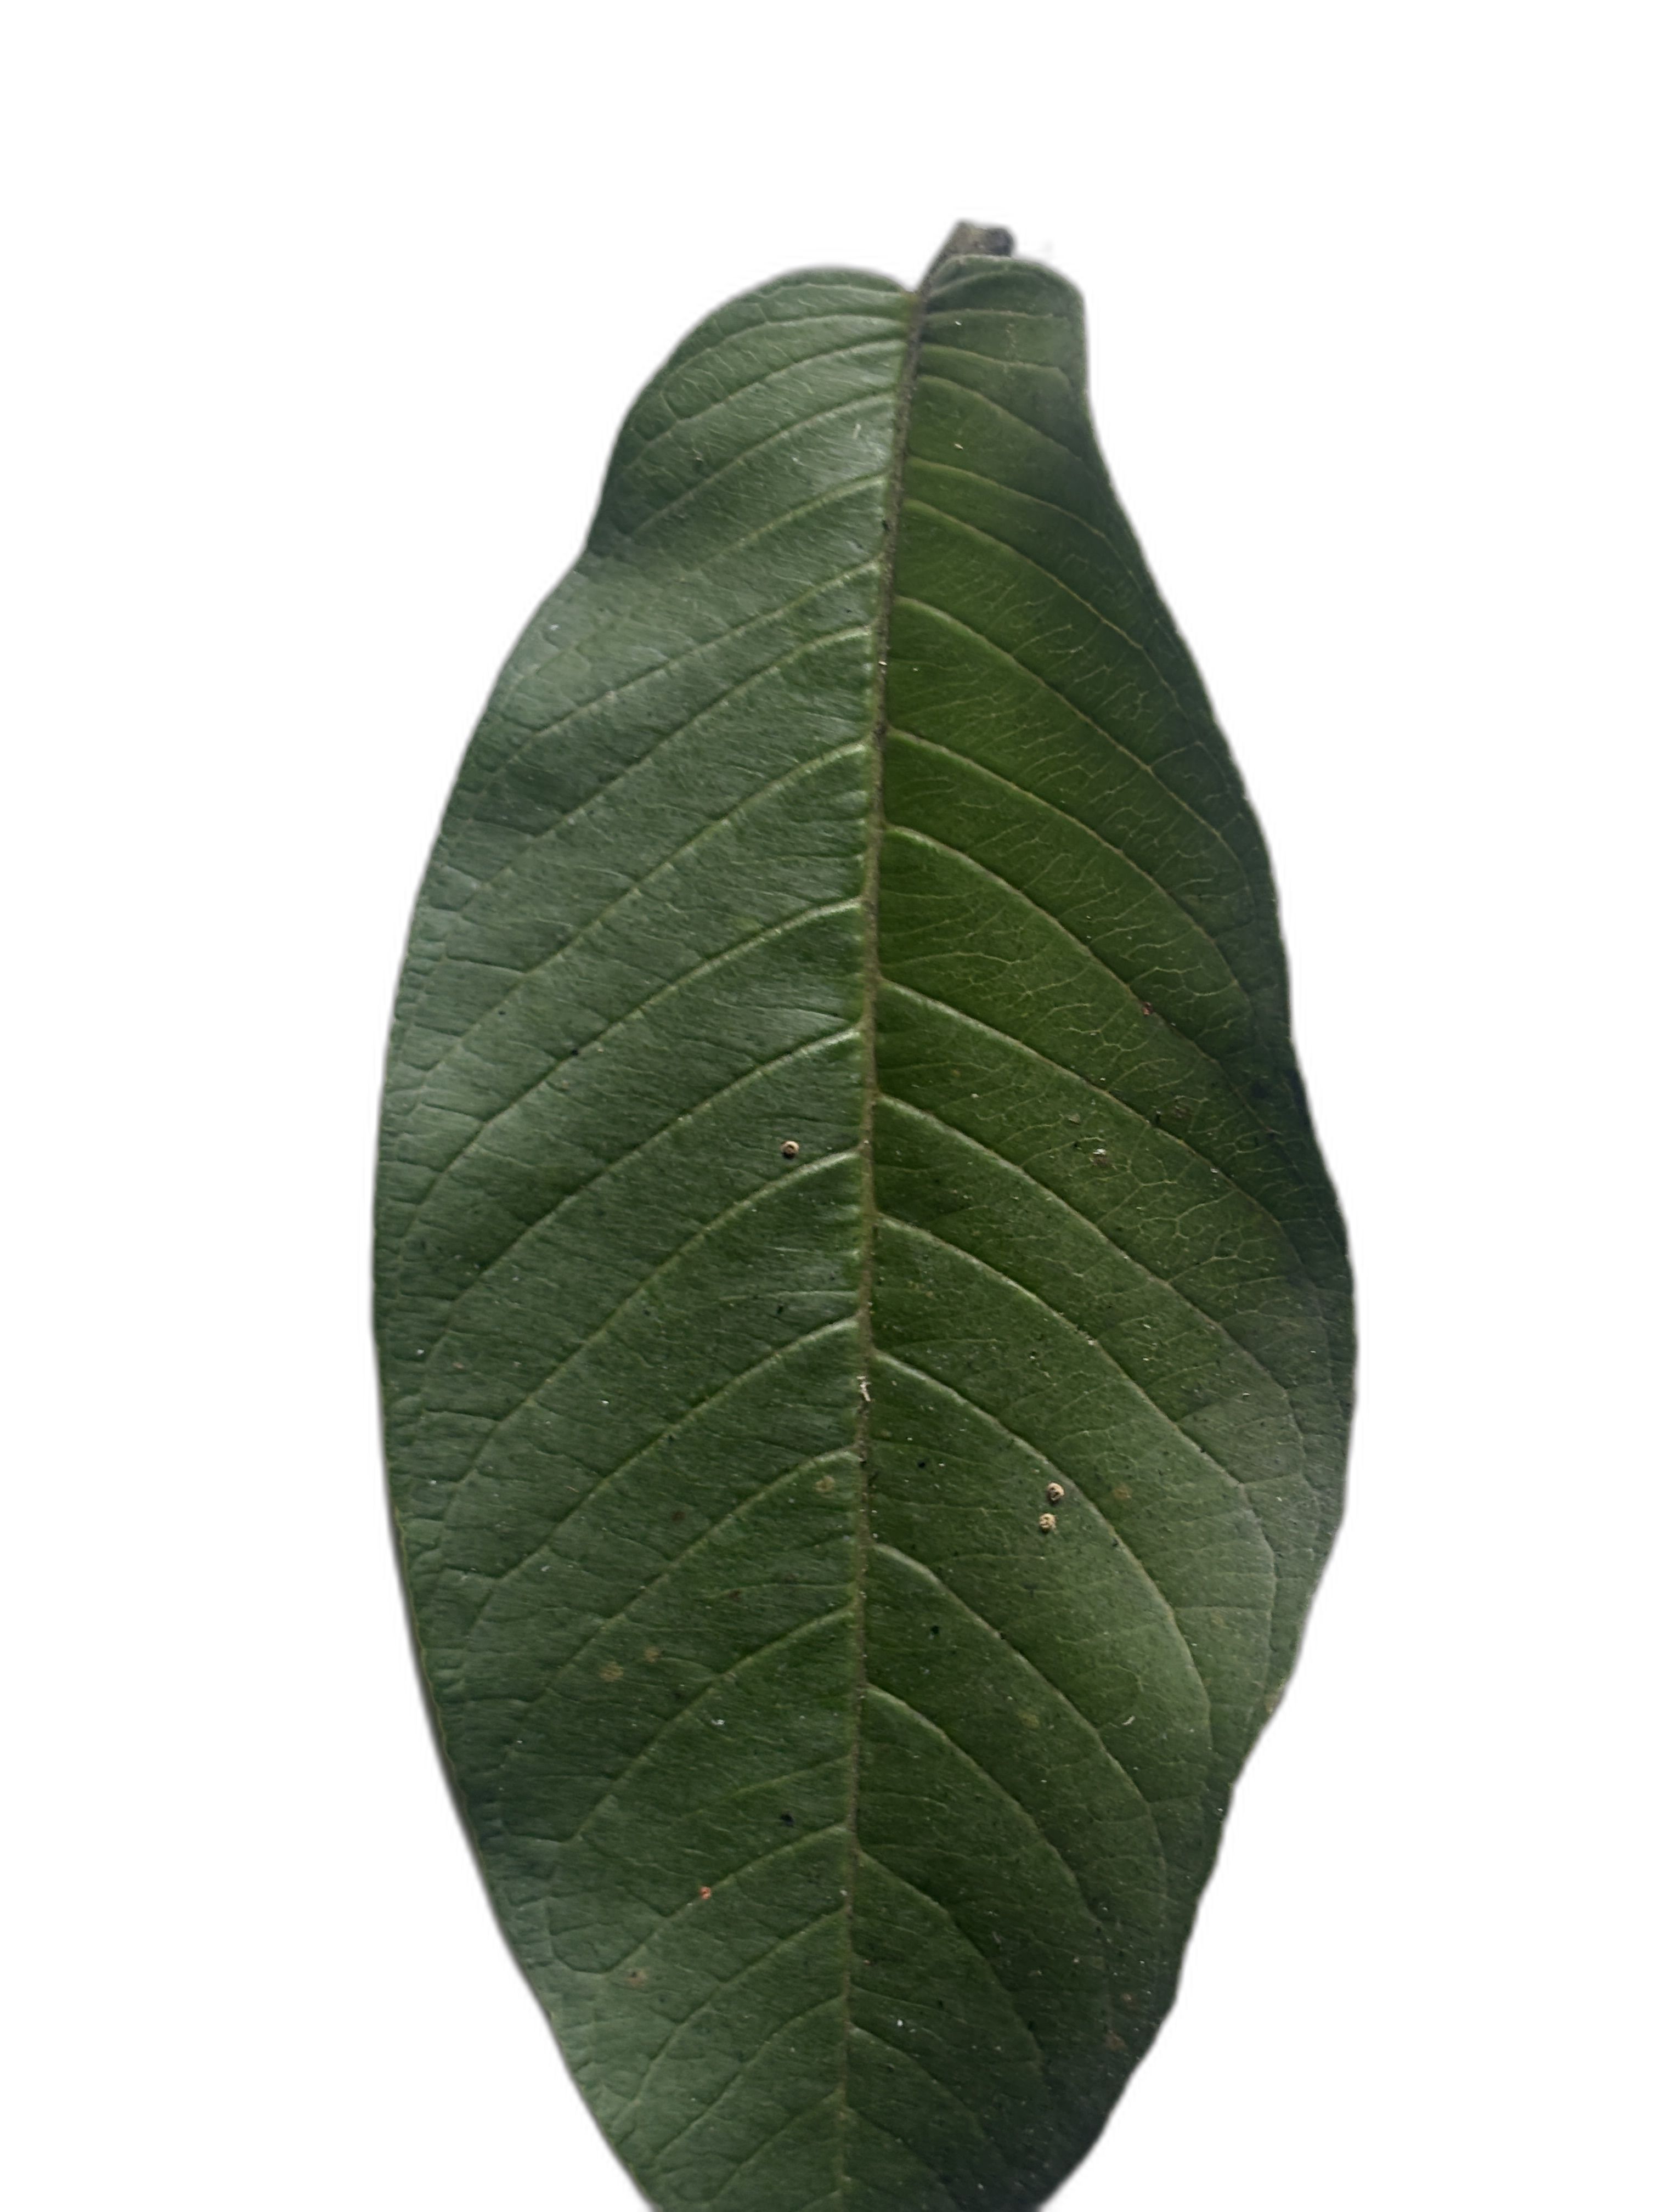
Plant part: leaf
Disease: Healthy